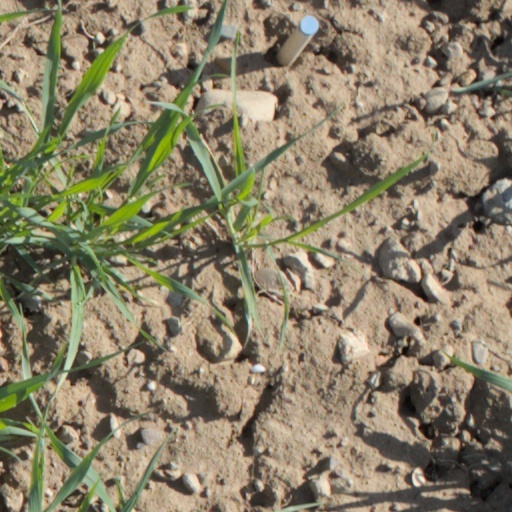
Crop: wheat